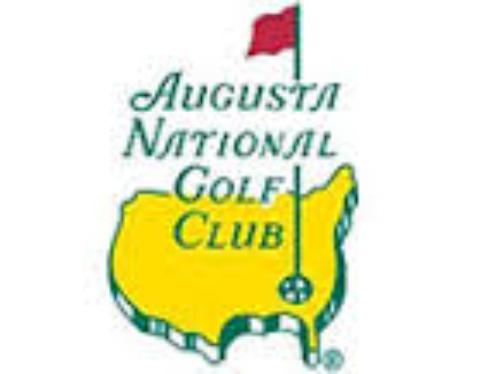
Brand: Augusta
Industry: Others